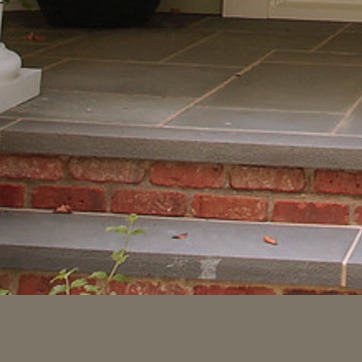
Material: brick